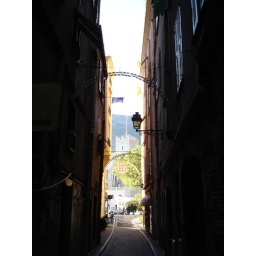
The amazing royal castle atop the hill in Monaco.